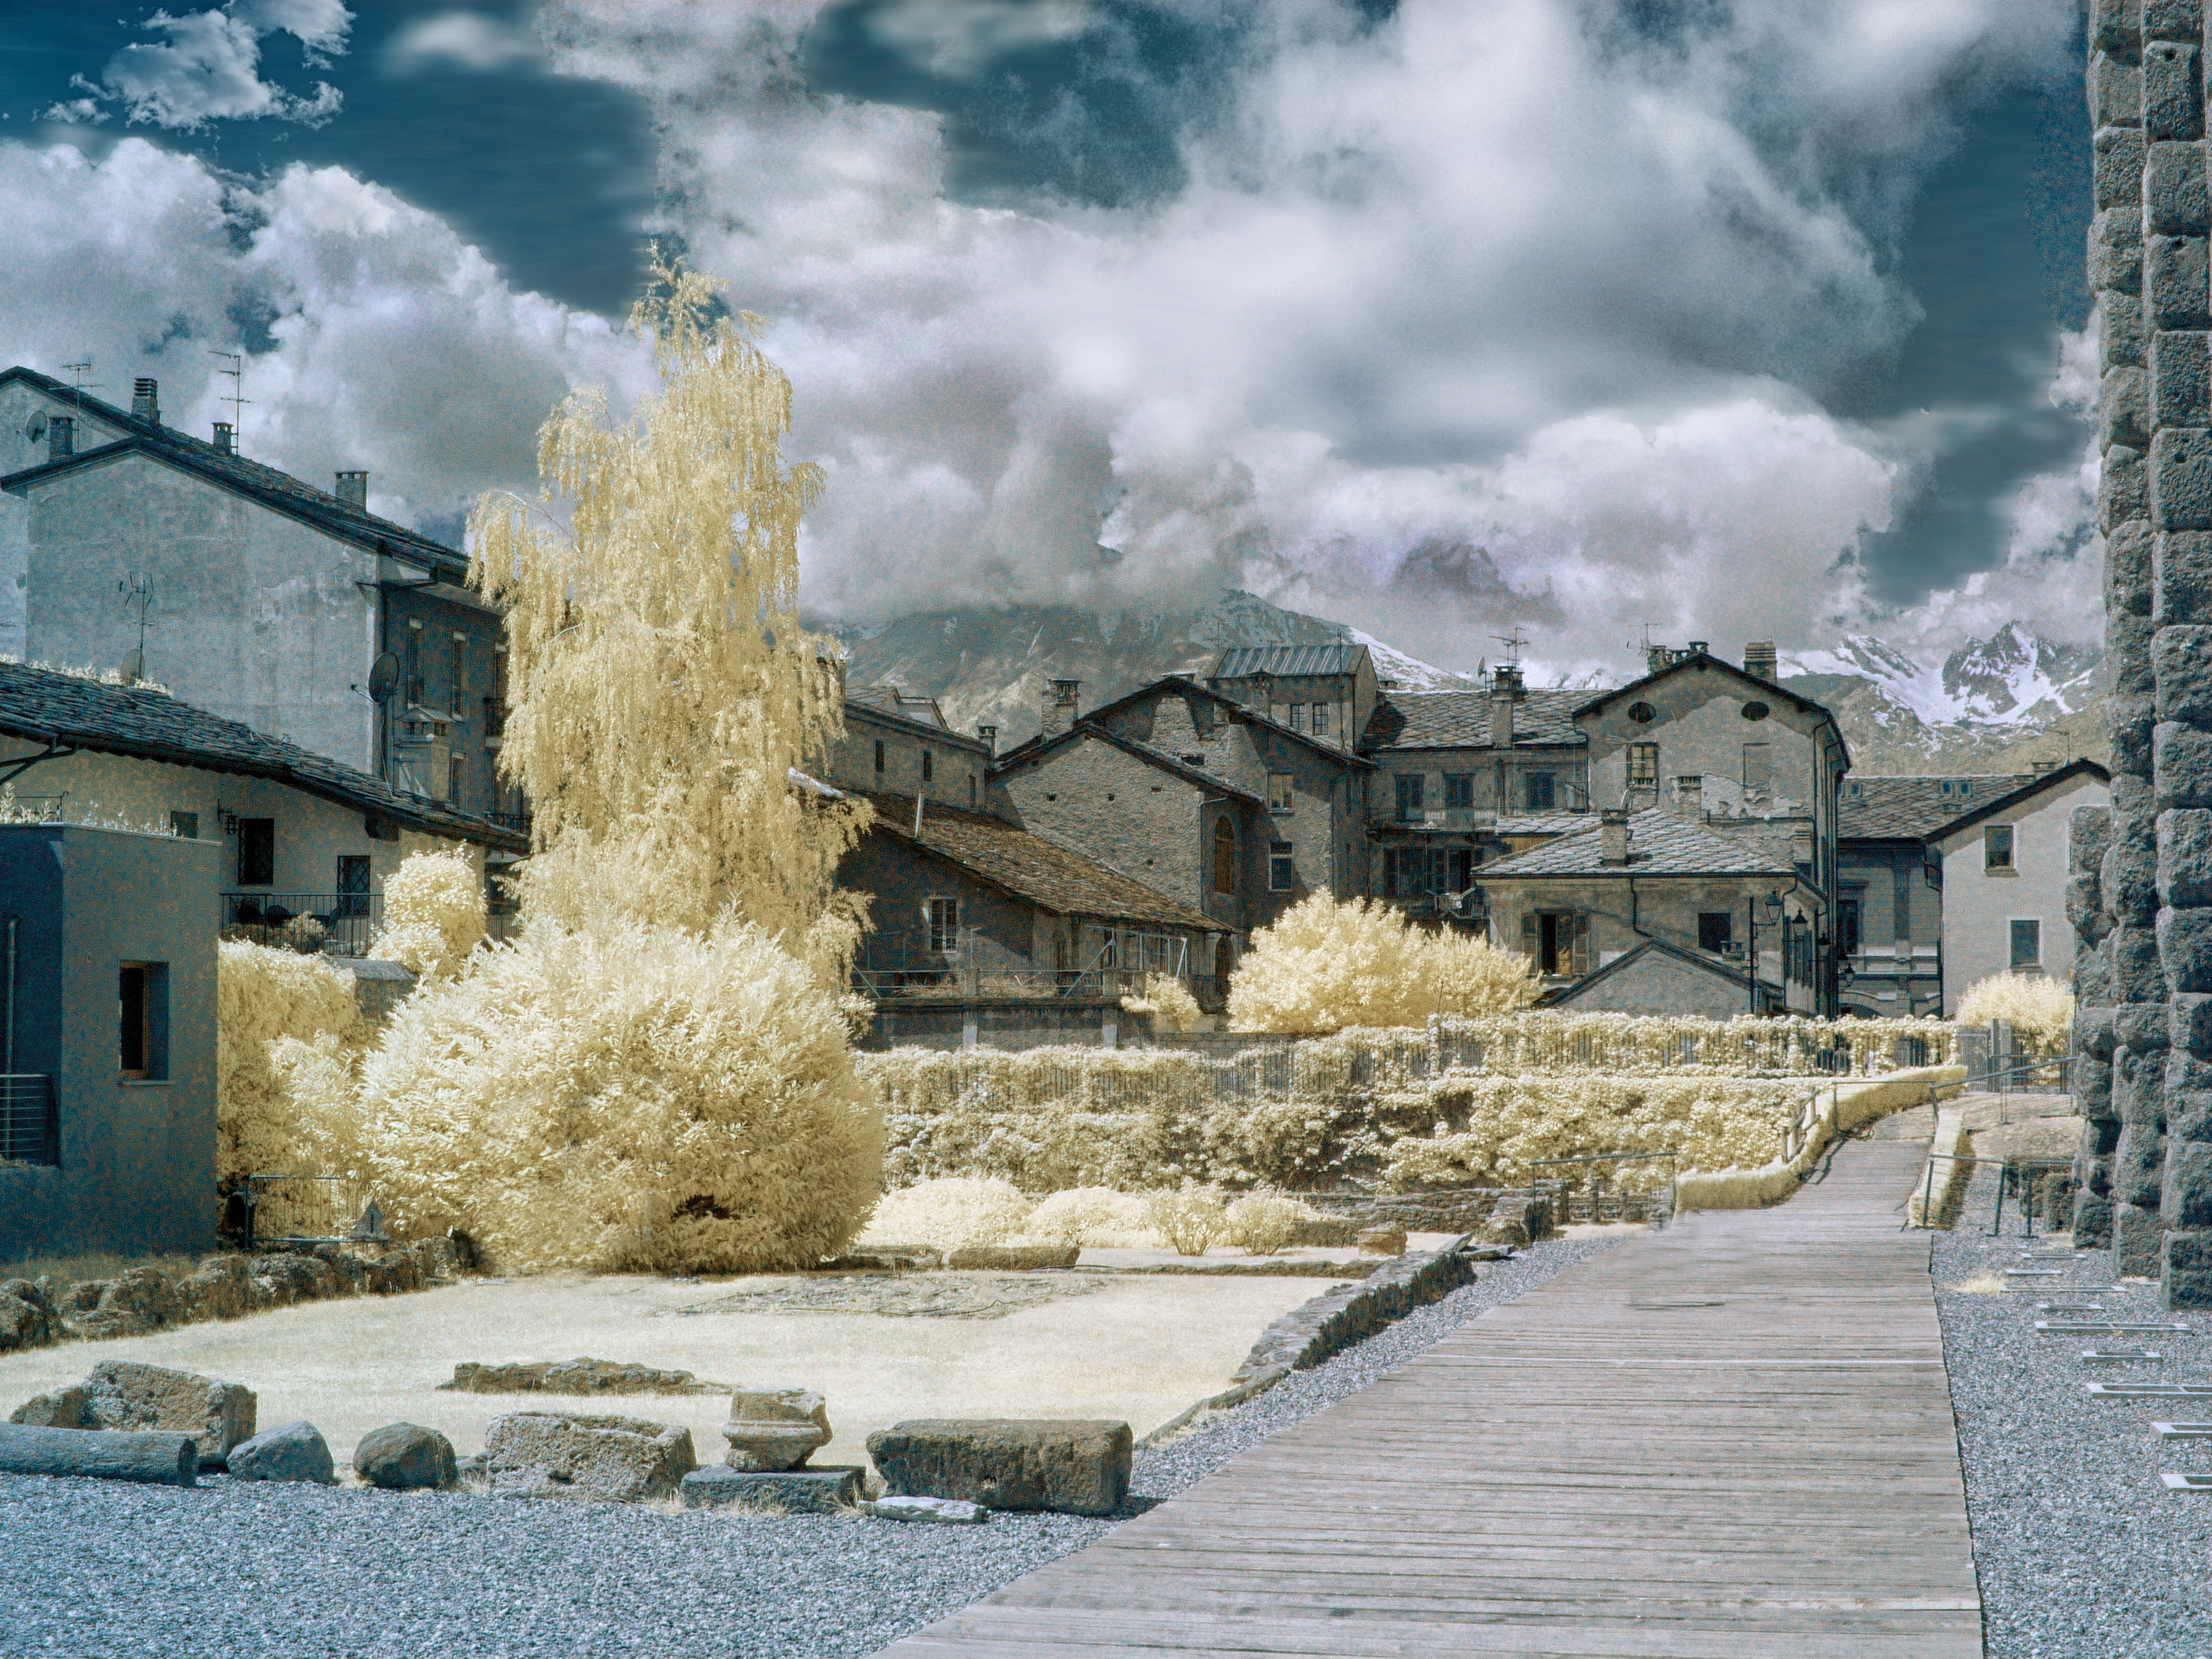
mountain, snow, winter, house, town, home, wall, weather, aosta, ruins, vegetation, estate, infrared, urban area